Question: Please indicate a possible affordance area of cup that can be used for drinking
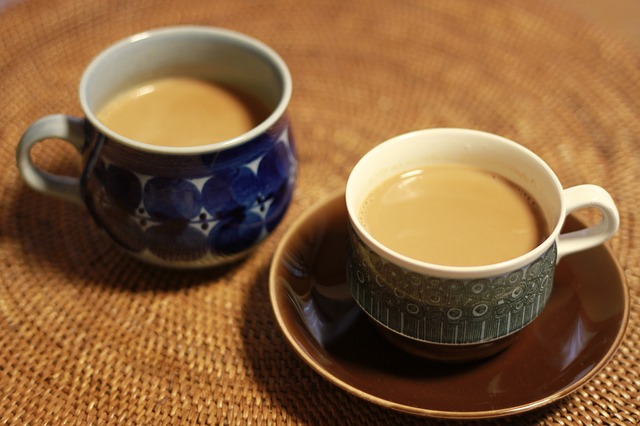
Answer: [75.5, 22, 297.5, 190]